2018 Memorial Cup

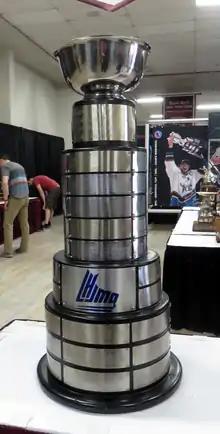
The President's Cup, championship trophy of the QMJHL

The Acadie–Bathurst Titan finished first place in the Maritimes division with 96 points, and second overall in the league. The team was led in scoring by Jeffrey Truchon-Viel with 39 goals, and Antoine Morand with 76 points. In the playoffs, the Titan defeated the Chicoutimi Saguenéens in six games in the first round, then swept both the Sherbrooke Phoenix, and the Victoriaville Tigres in rounds two and three to reach the finals. Acadie–Bathurst defeated the top-ranked Blainville-Boisbriand Armada in six games to win the President's Cup, and earn a berth in the 2018 Memorial Cup.